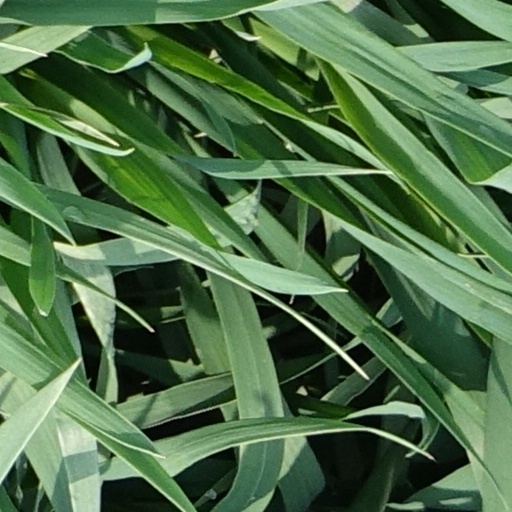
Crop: wheat